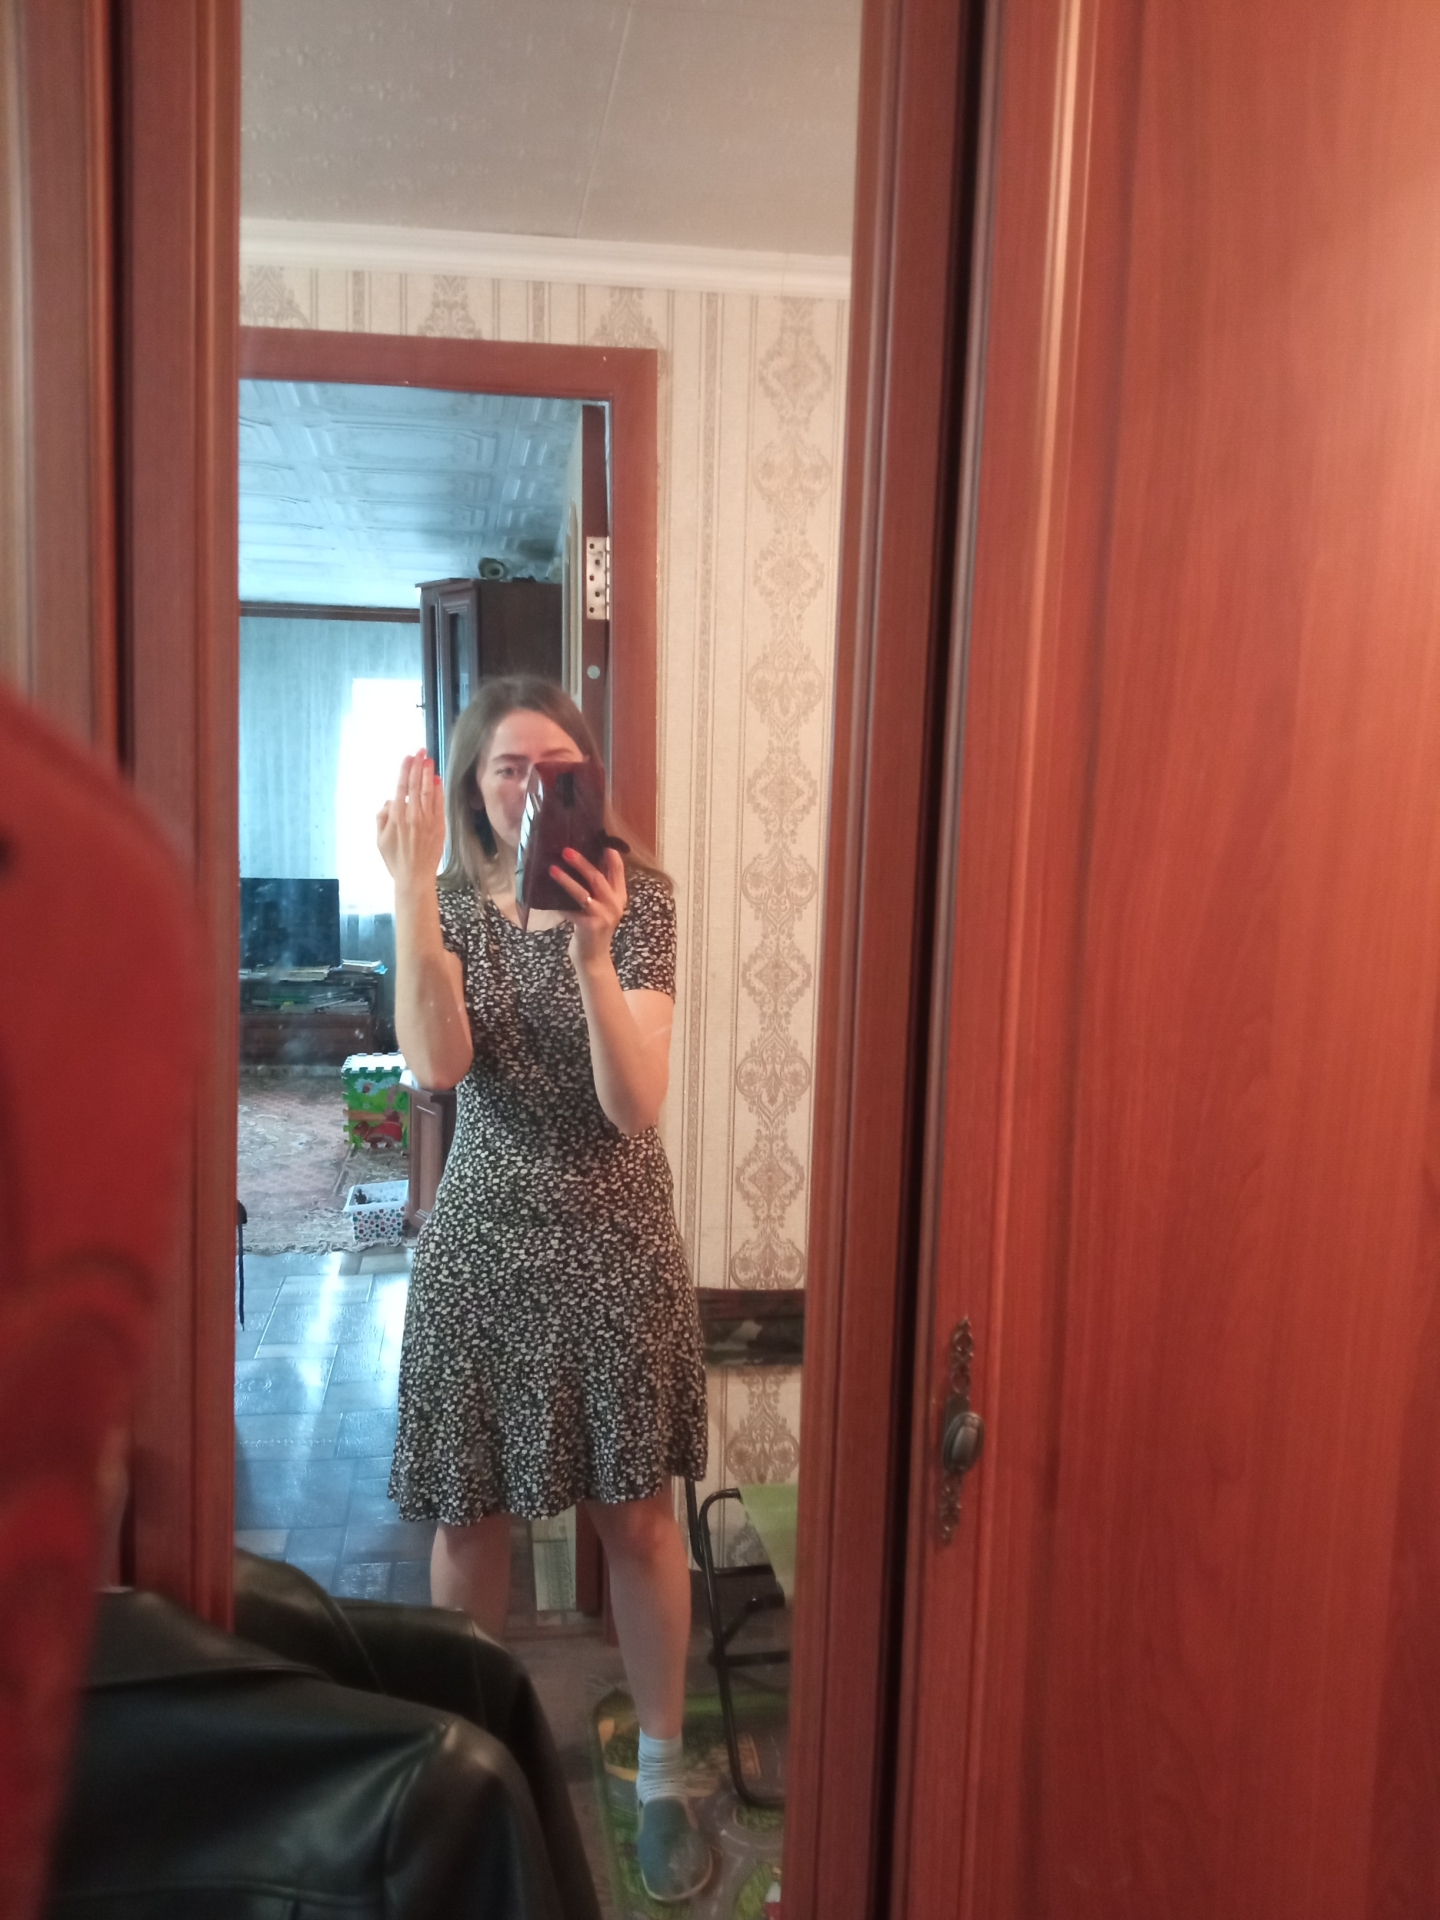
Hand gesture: stop_inverted